Motherwell Homestead

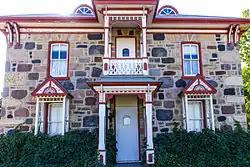
Motherwell Homestead

The Motherwell Homestead is a National Historic Site of Canada located just south of the community of Abernethy, Saskatchewan. The site commemorates the life and achievements of William Richard Motherwell, Saskatchewan's first minister of agriculture and federal minister of agriculture for the Mackenzie King government.